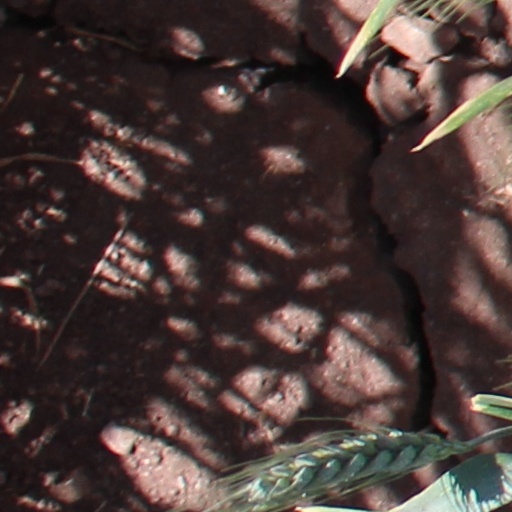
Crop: wheat